Monticello, Illinois

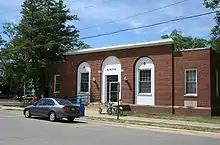
Monticello Post Office

Monticello's first non-native resident was George Hayworth. Hayworth came to the area in 1822 to serve as a U.S. liaison agent to local Native American tribes. Hayworth did not remain, but in 1829, James A. Piatt purchased Hayworth's small log cabin. Soon more settlers arrived.